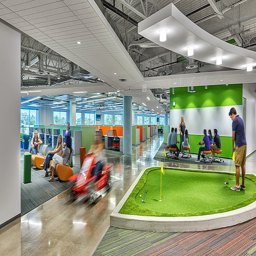
a snapshot of the office .